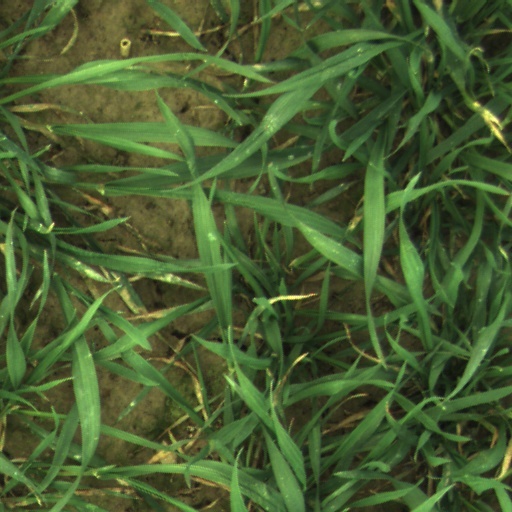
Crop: wheat